Jean-Baptiste Macquet

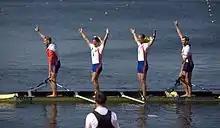
The French M4- team celebrating after their shock win at the 2010 World Rowing Championships in New Zealand

Jean-Baptiste Macquet (born 2 July 1983 in Dieppe, France) is a French rower. In 2010, he won the gold medal at the world rowing championship at Lake Karapiro in New Zealand, rowing in the coxless four, with Julien Desprès, Dorian Mortelette and Germain Chardin. He competed for France at the 2013 World Rowing Championships in the Men's Eight, finishing in 6th place.